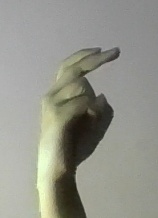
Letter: zay